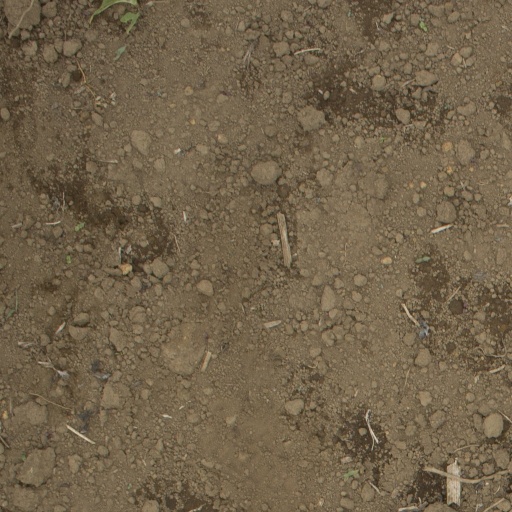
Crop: Jerusalem artichoke